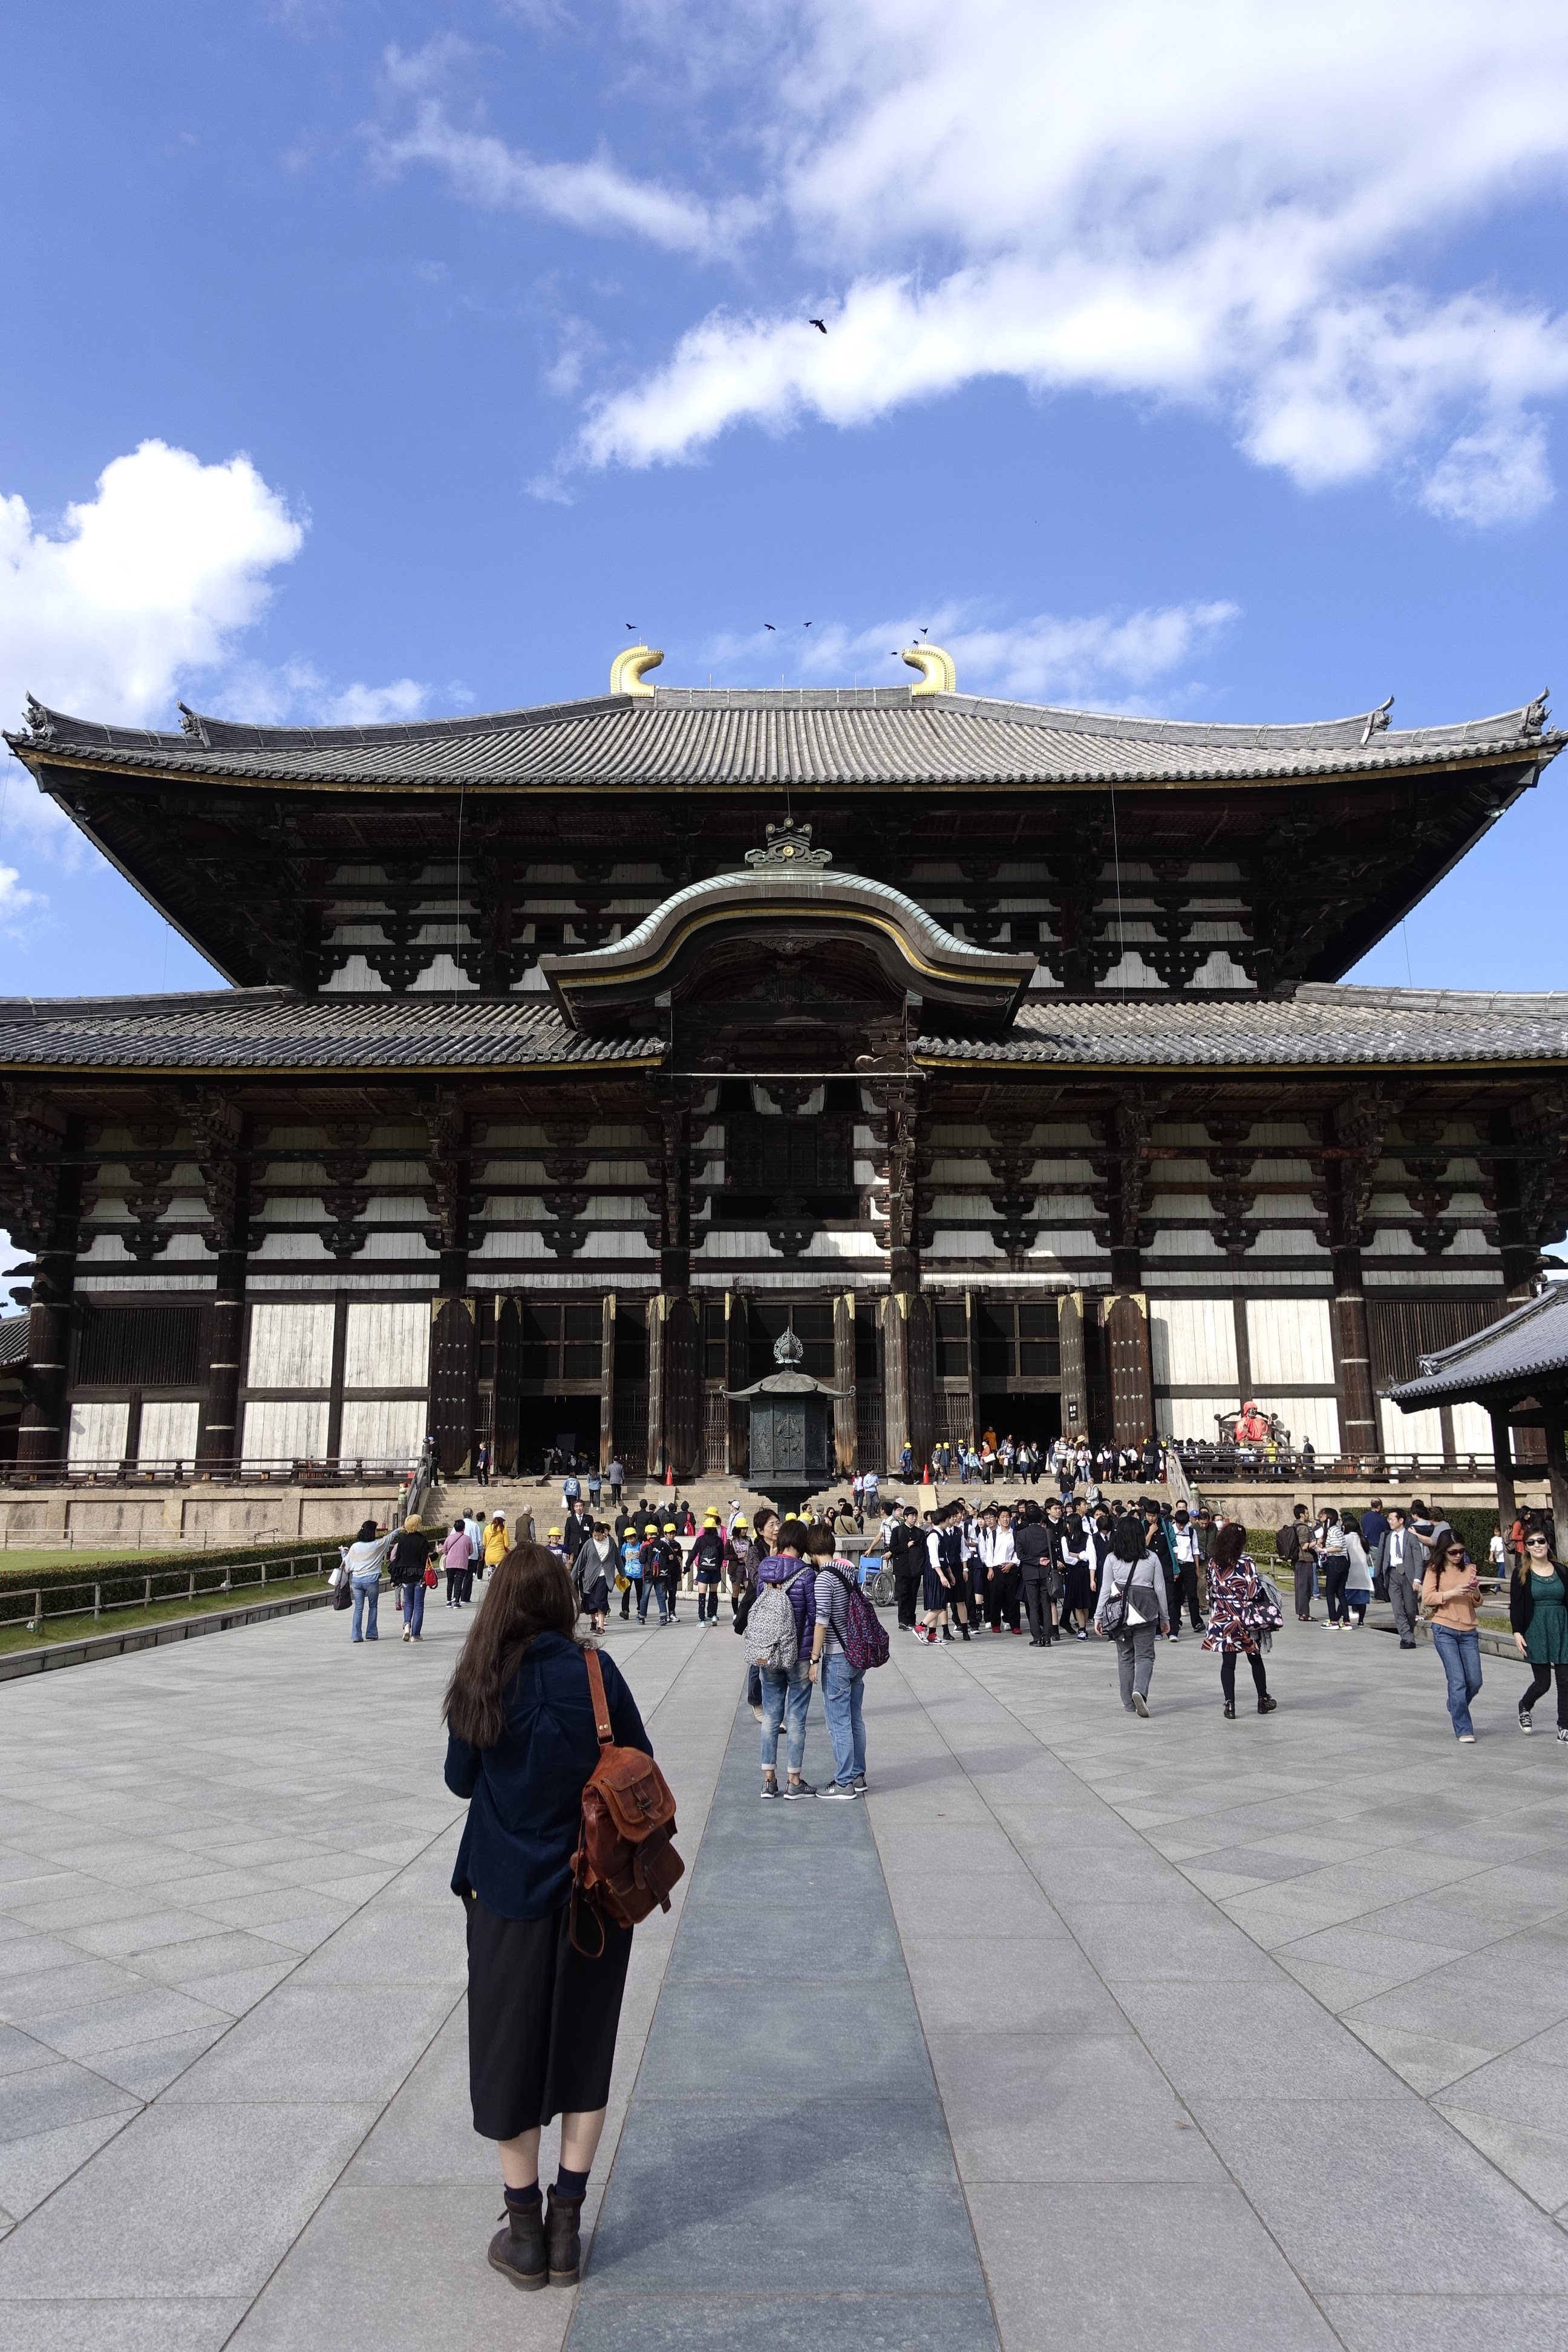
tourism, temple, shinto shrine, shrine, plaza, travel, town square, palace, place of worship